Star Fox 2

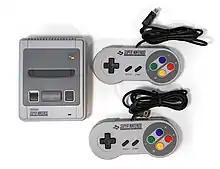
"Star Fox 2" was released on the Super NES Classic Edition in 2017.

When compiling a list of games to include on the Super NES Classic dedicated console, the system's producer proposed the inclusion of "Star Fox 2". He thought it would be a waste otherwise to never release a completed and debugged game. Nintendo had preserved the game since its completion, making it easy to bring it to the Super NES Classic. The device was announced along with "Star Fox 2"'s inclusion in June 2017. The announcement came as a delightful surprise to Cuthbert. No one from Argonaut or Q-Games was consulted or otherwise made aware ahead of the reveal. Some of the original developers celebrated the announcement.